List of birds of Trinidad and Tobago

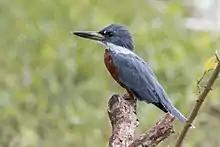
Ringed kingfisher, Trinidad

Kingfishers are medium-sized birds with large heads, long pointed bills, short legs, and stubby tails.